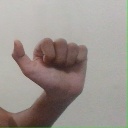
अक्षर: त